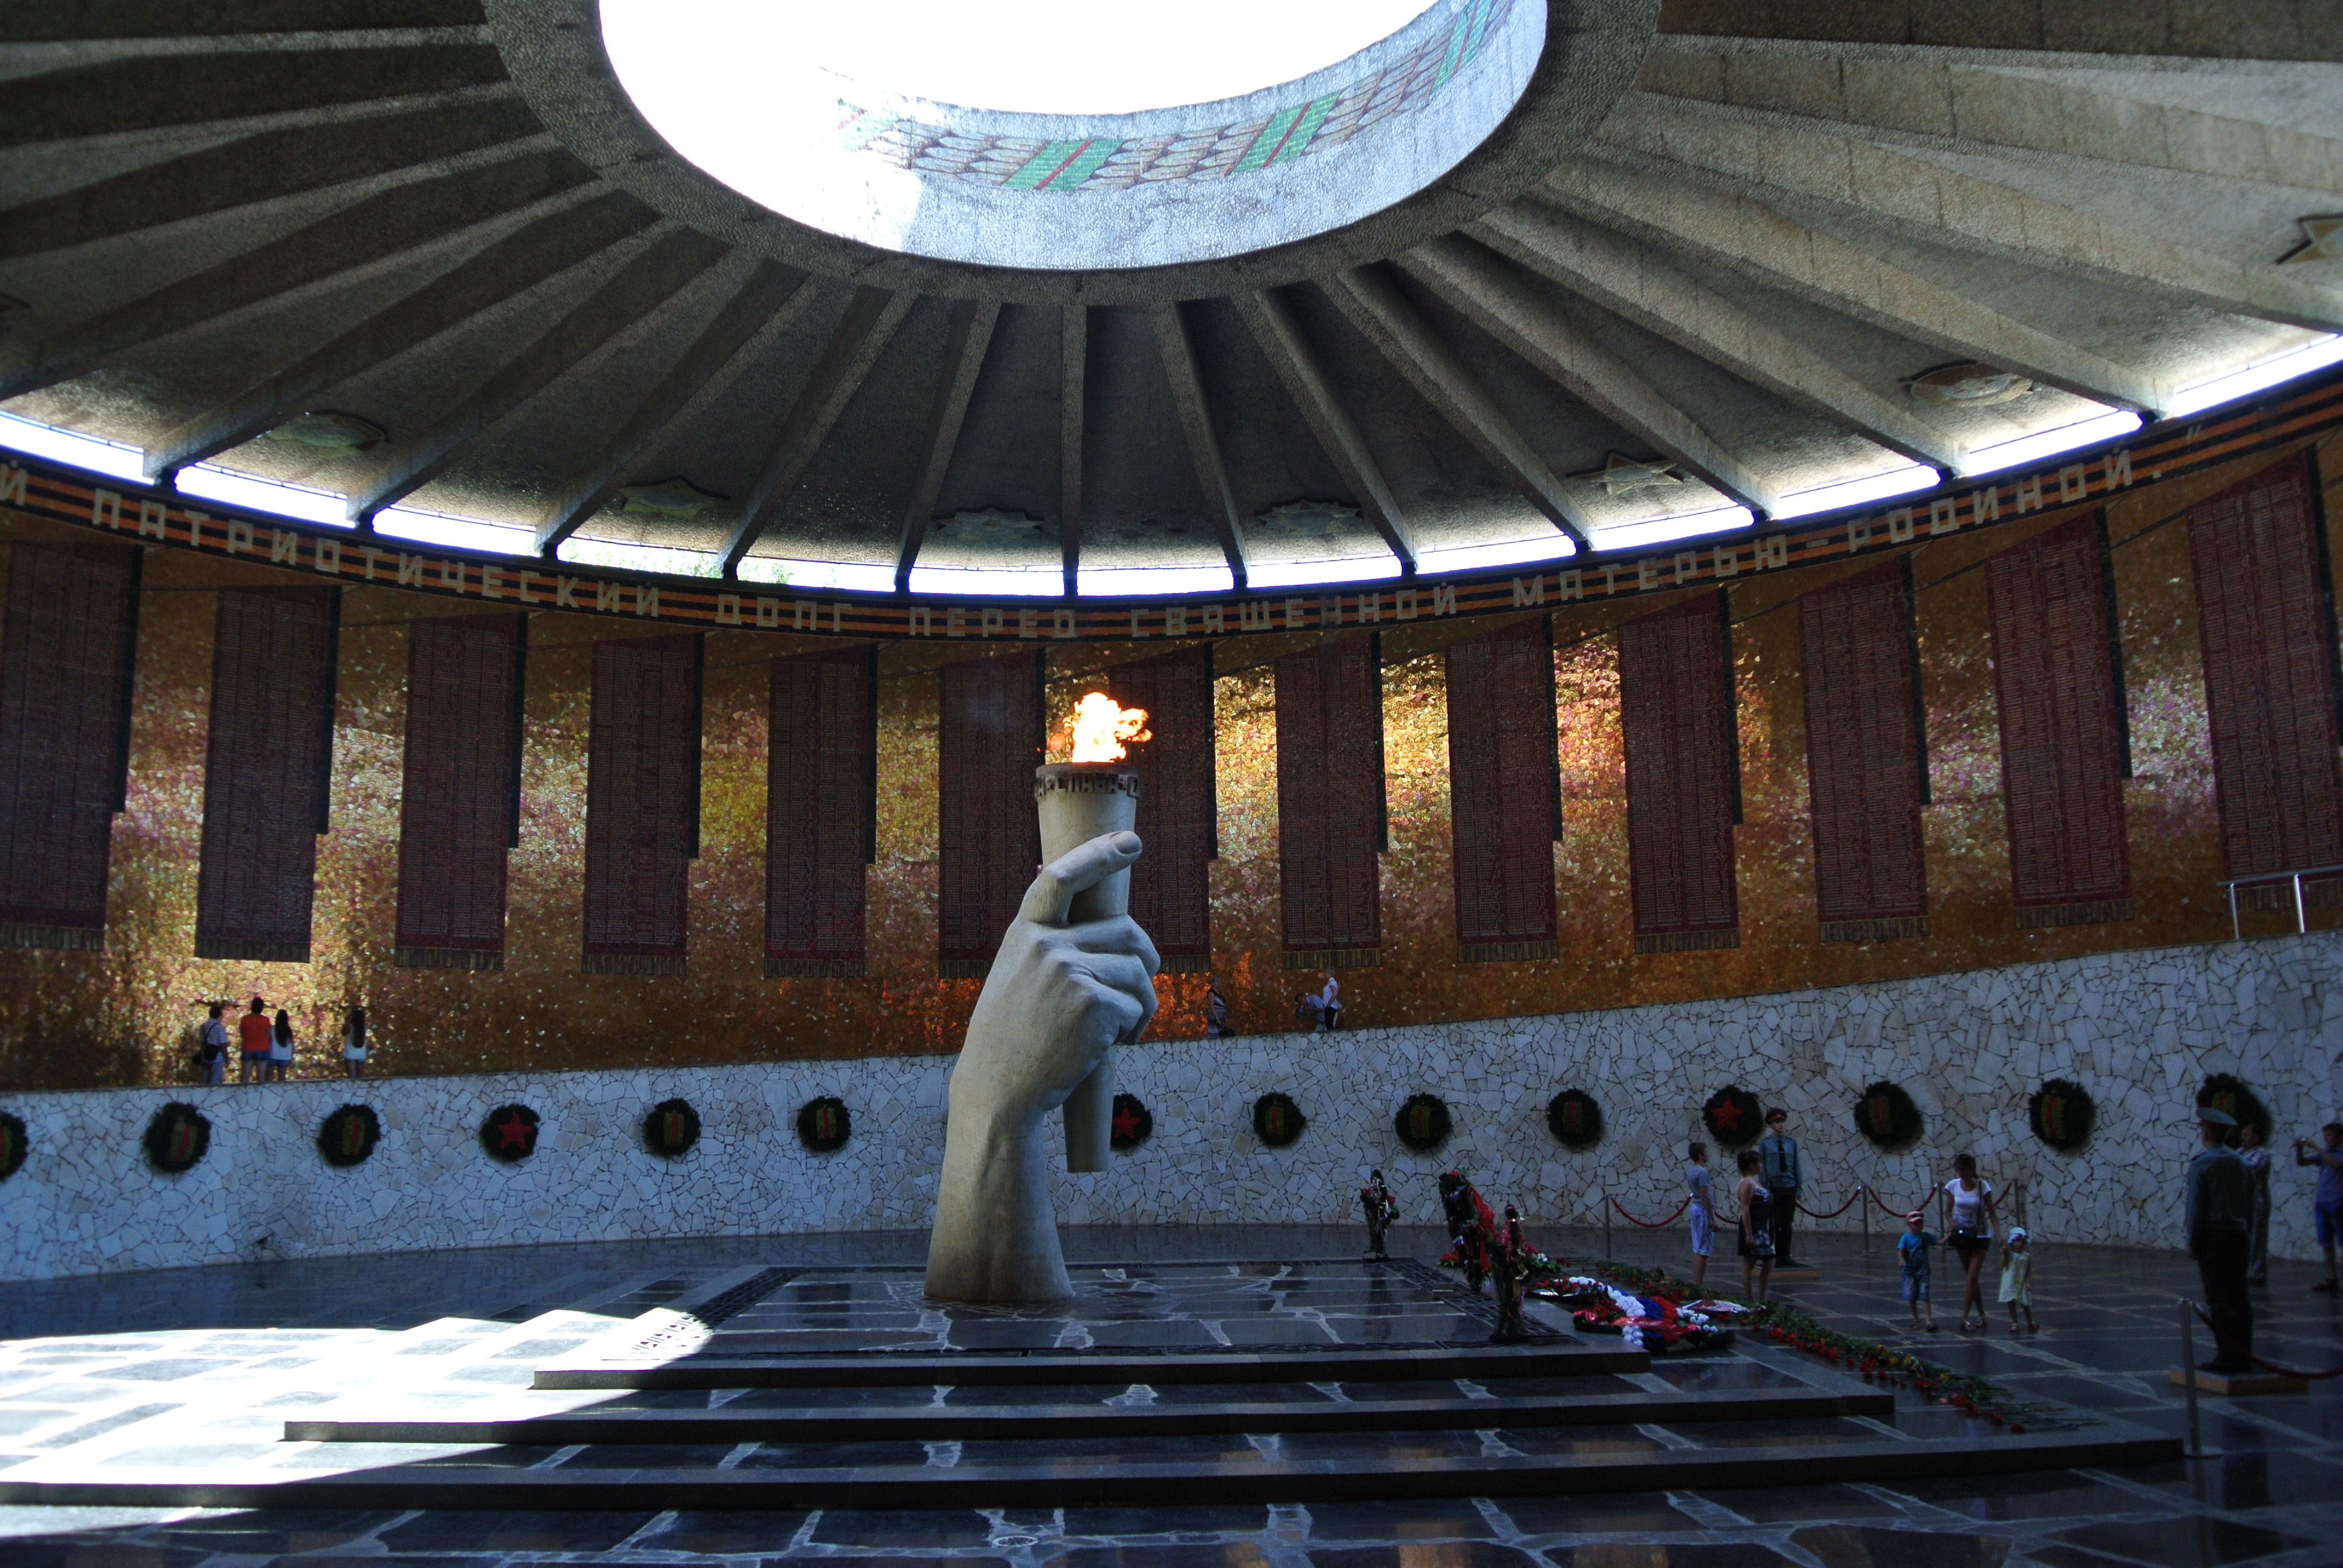
structure, auditorium, stadium, barrow, arena, stage, screenshot, volgograd, sport venue, malakhov